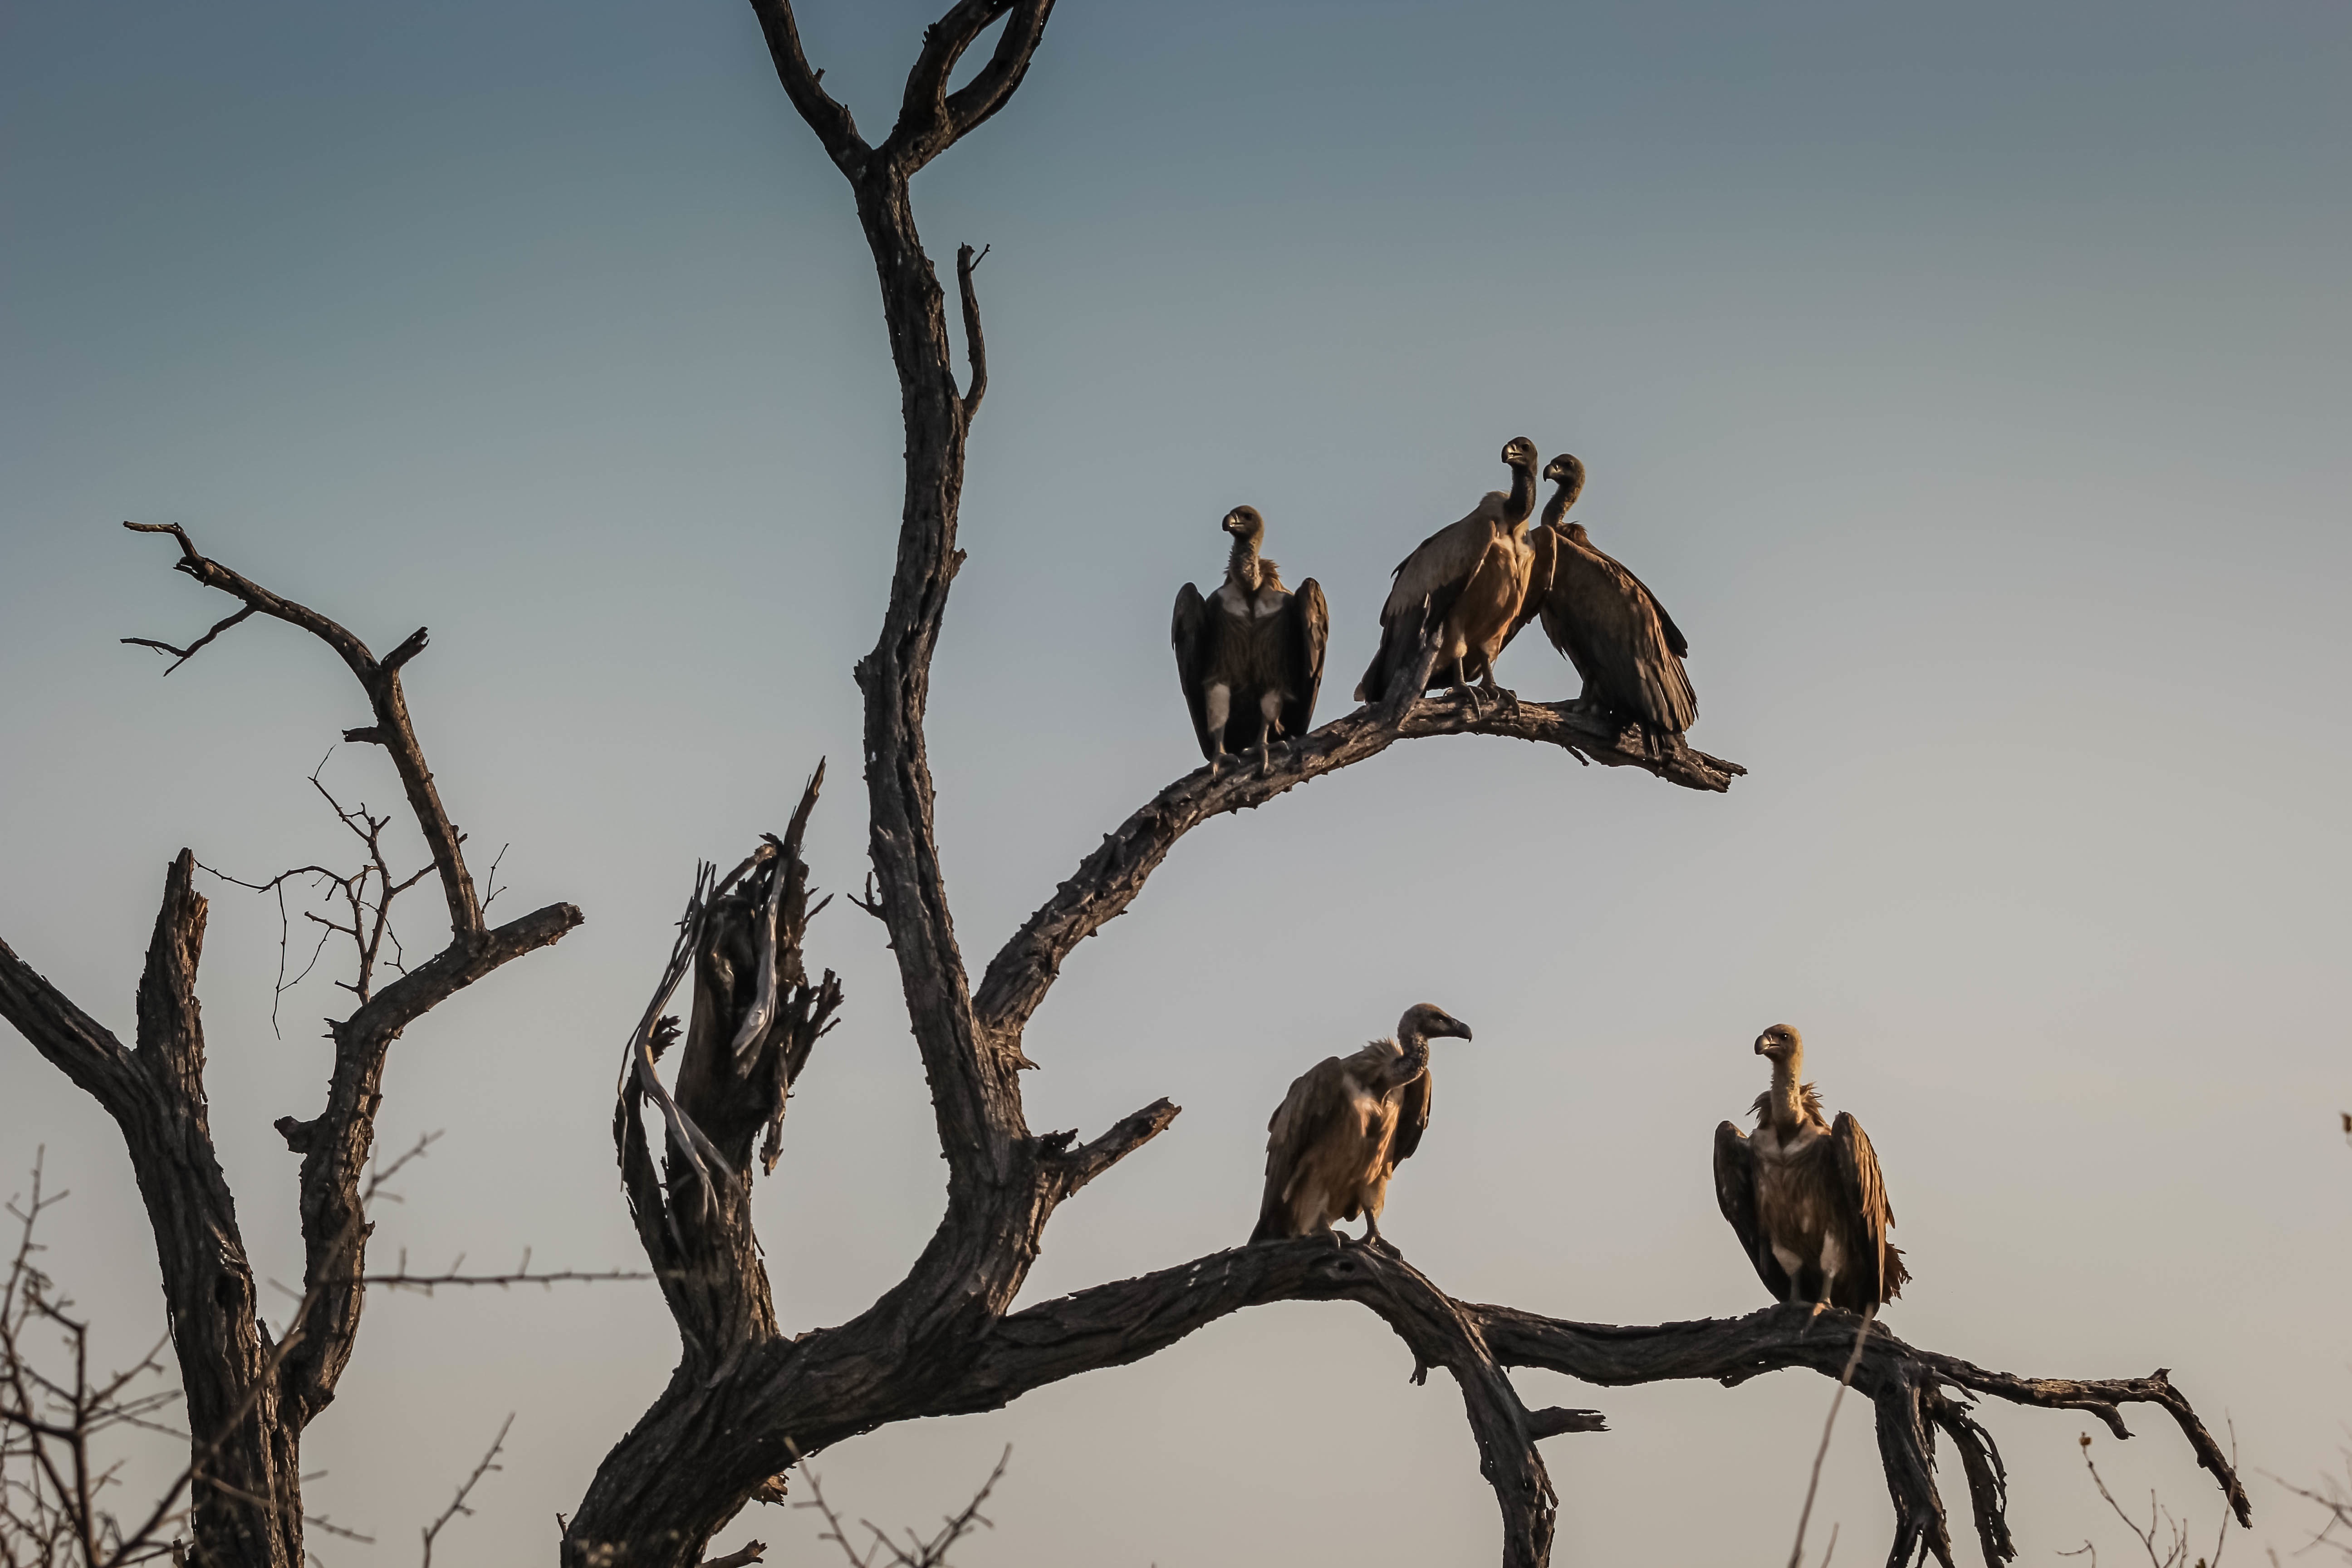
branch, bird, sunset, highway, wildlife, fauna, outdoors, big, watching, condor, vultures, perching bird